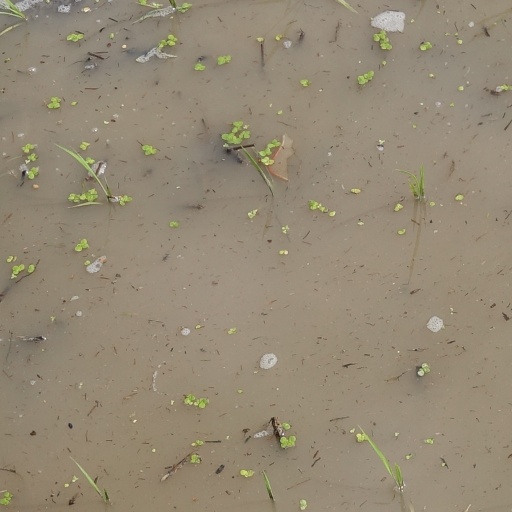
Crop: rice